Scotscalder railway station

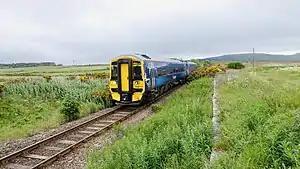
A Class 158 approaching Scotscalder

On weekdays and Saturdays, the service pattern from the station consists of four trains per day northbound to via and three trains per day southbound to via , , , and . (There is a fourth train bound for Inverness but it is not scheduled to call at Scotscalder.) On Sundays there is just one train per day each way.